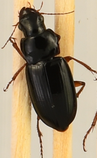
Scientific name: Harpalus paratus
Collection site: North Sterling NEON (STER), plot STER_033